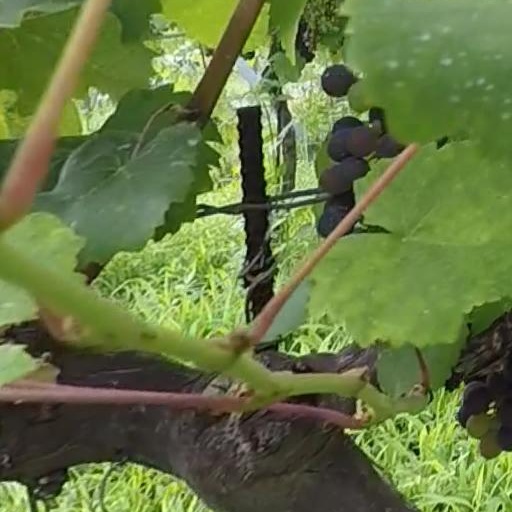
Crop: grape